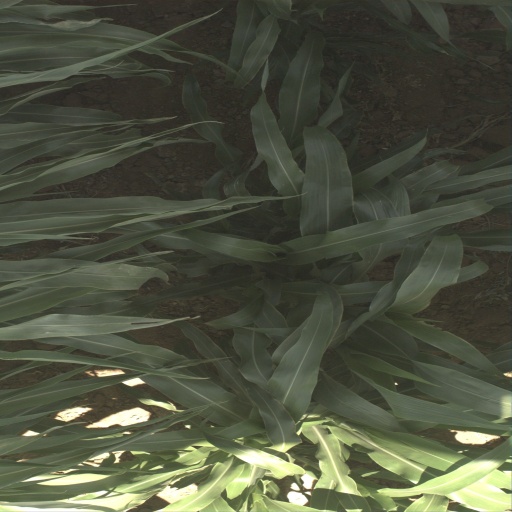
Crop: sorghum